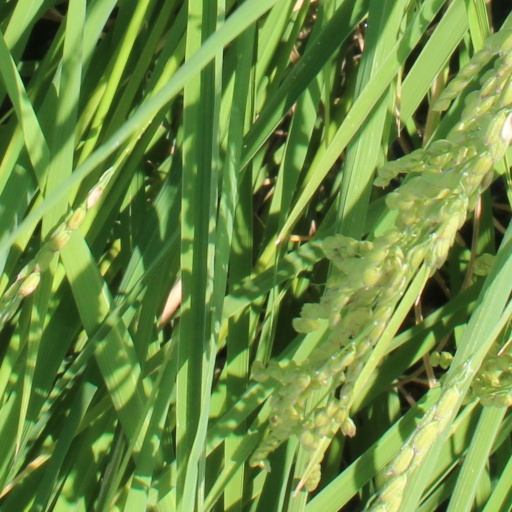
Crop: rice